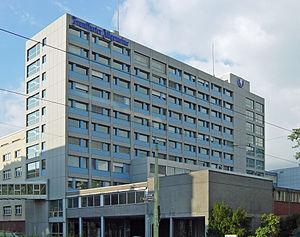
Le Frankfurter Allgemeine Zeitung, est l'un des trois quotidiens allemands les plus lus. Son édition du dimanche est nommée Frankfurter Allgemeine Sonntagszeitung.